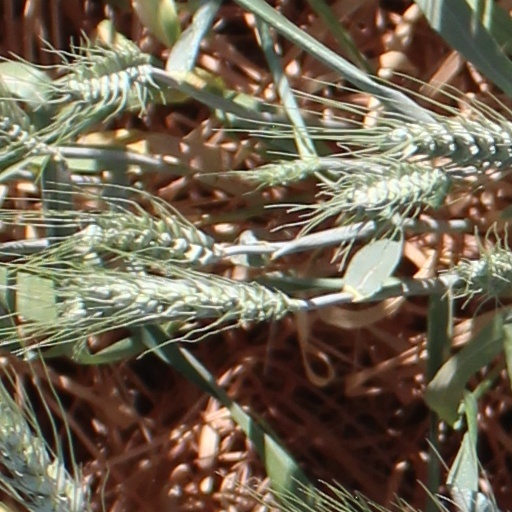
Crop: wheat